USS Ozark (LSV-2)

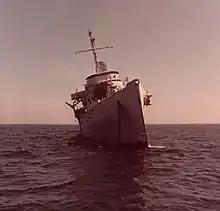
This photo shows "Ozark" listing at 16 degrees to starboard 12 hours before she sank.

After a cruise to several western European ports in 1967, she continued to operate in the Charleston, South Carolina, area until deploying to the Mediterranean 18 November 1968. Returning to Charleston 14 February 1969 she began material maintenance and upkeep followed by periodic deployment to the West Indies and the South Atlantic Ocean. Decommissioned and struck from the Naval Register, 1 April 1974, she was towed to a location south of Destin, Florida and anchored there while being used as a target by the Air Force from Eglin Air Force Base. "Ozark" was hit multiple times with large practice (non-explosive) bombs but was not sunk. In September 1979, "Ozark" was ripped loose from her anchorage by Hurricane Frederic and driven onto the beach near Perdido Key, Florida. Naval units from Norfolk, Virginia, Pearl Harbor, Hawaii, and Hawthorne, Nevada, participated in a salvage effort that began in October 1979.